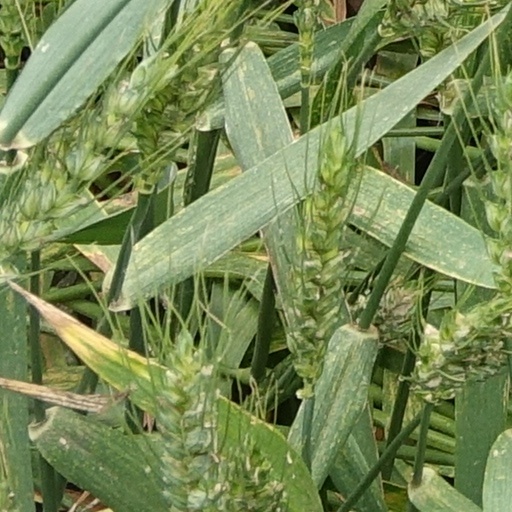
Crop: wheat